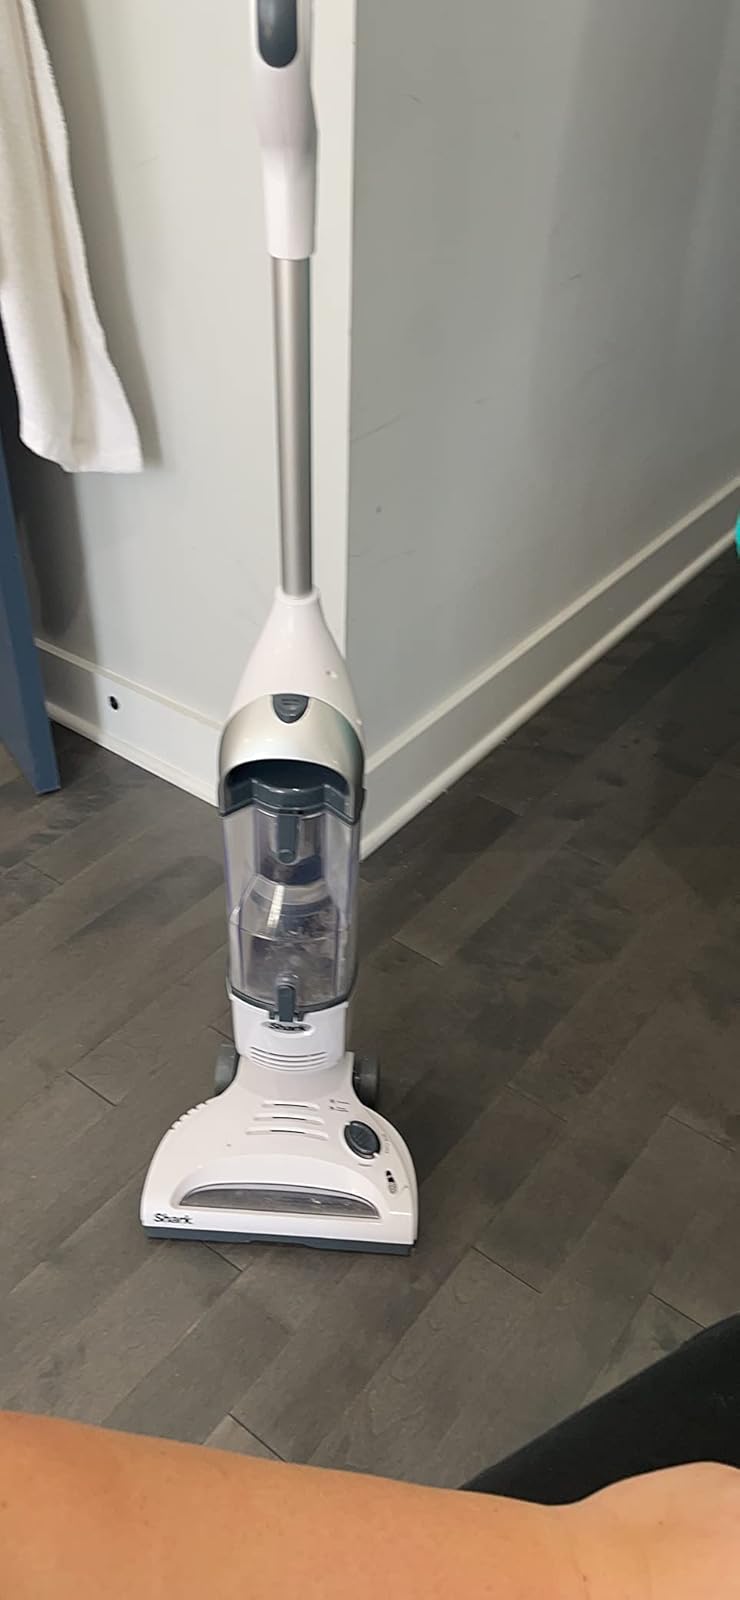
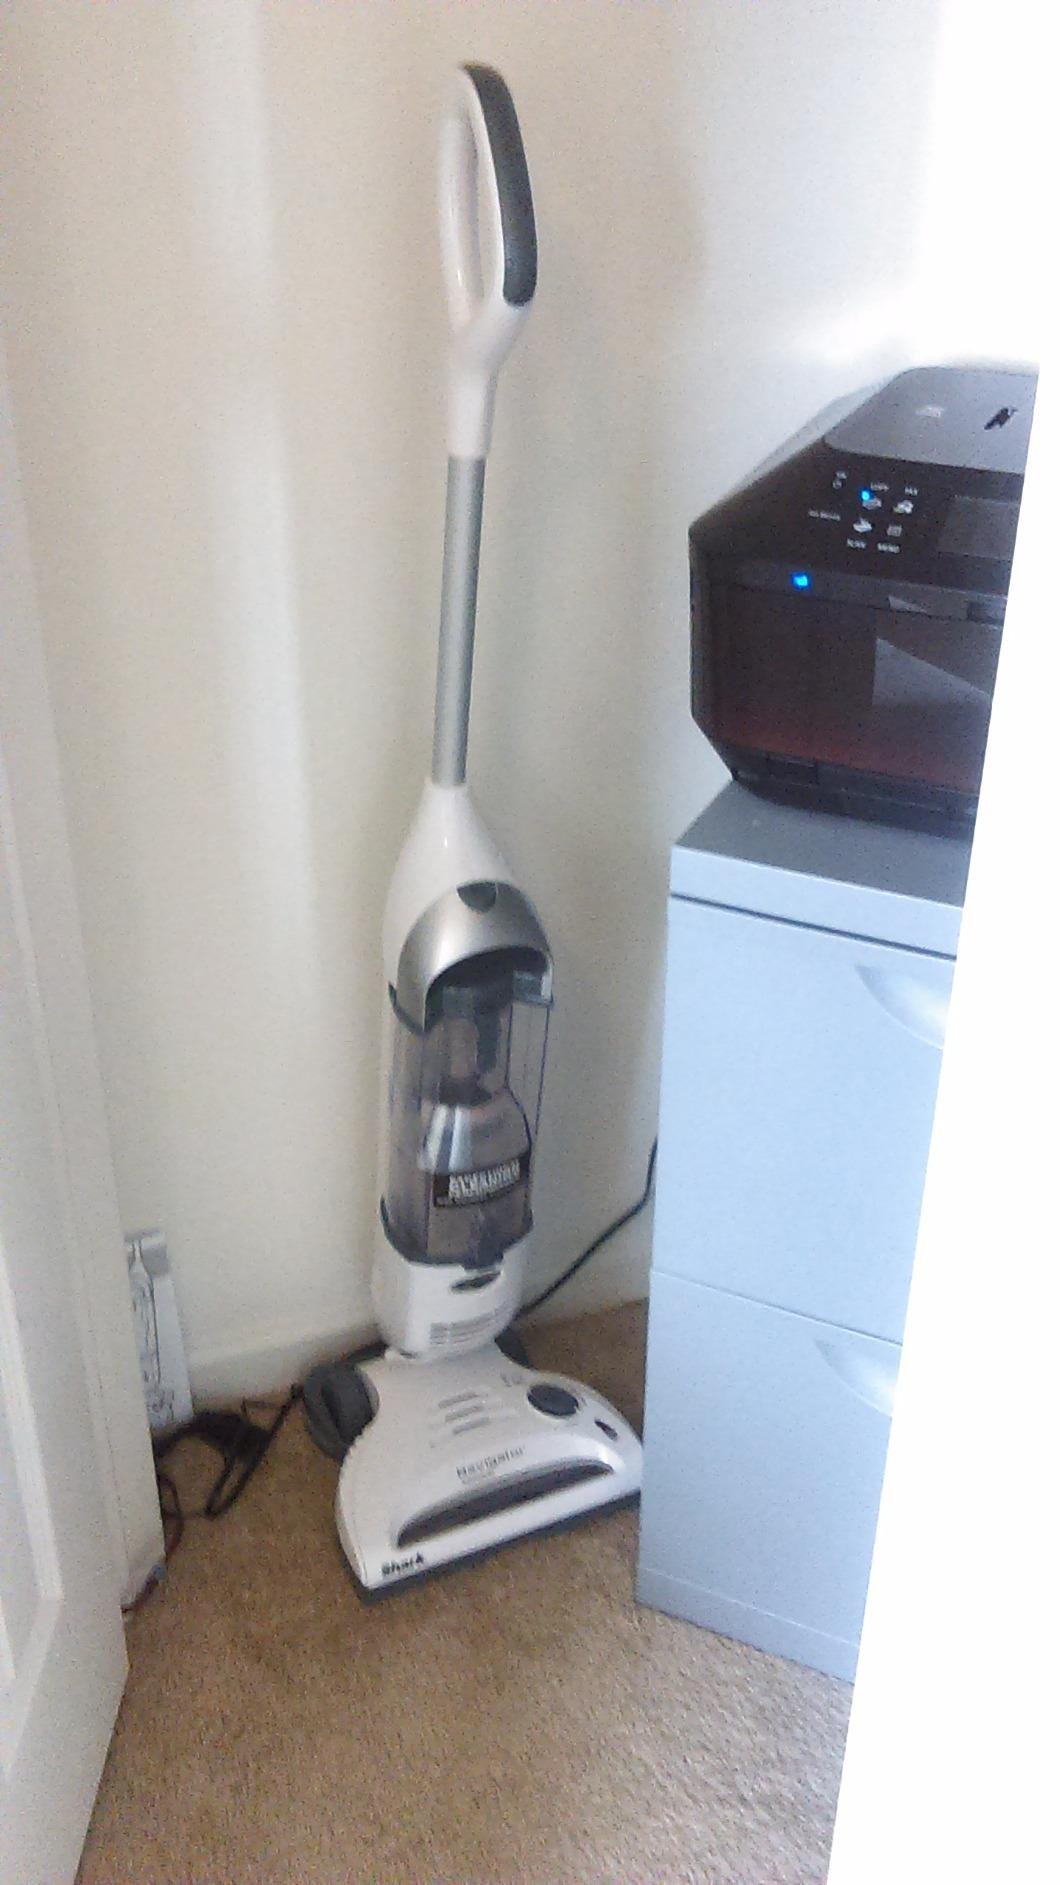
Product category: items_vacuum
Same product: yes